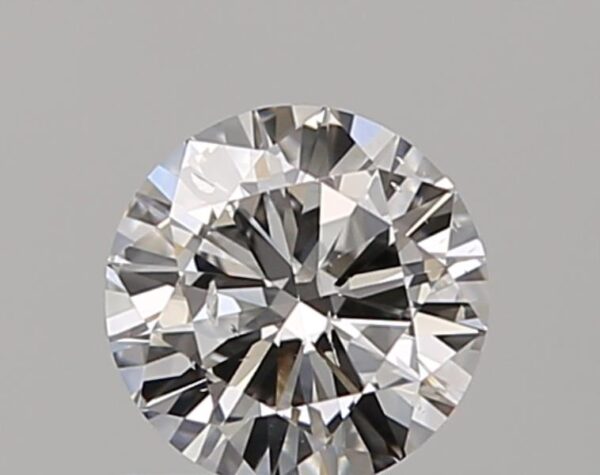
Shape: round
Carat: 0.5
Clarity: SI2
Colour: F
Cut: GD
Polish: EX
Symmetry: VG
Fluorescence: N
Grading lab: GIA
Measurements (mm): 5.14 x 5.17 x 3.01